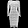
Label: Dress